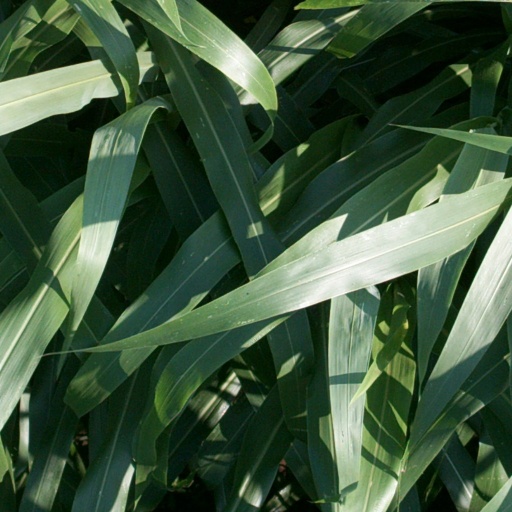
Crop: sorghum